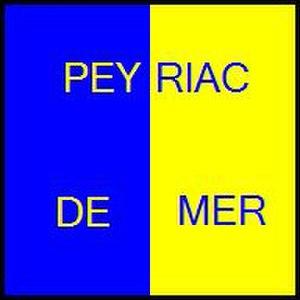
Couleur, Peyriac-de-Mer
Peyriac-de-Mer une commune française, située dans le département de l'Aude en région Occitanie.